King Diamond

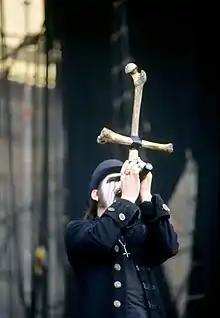
King Diamond in 1999

In June 2022, Mercyful Fate debuted a new song, "The Jackal of Salzburg". In August 2022, King Diamond confirmed that the band was actively working on a new album.